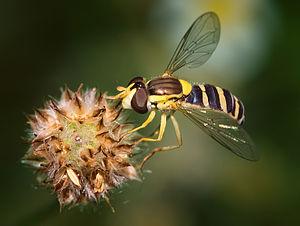
Sphaerophoria scripta, un syrphe d'Europe. Individu femelle. Longueur 10 mm. You can contribute by translating this description into more languages.